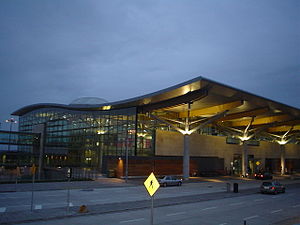
Cork Airport
Cork Airport er en lufthavn i Irland. Den er beliggende seks kilometer syd fra centrum af Cork i den sydlige del af landet.